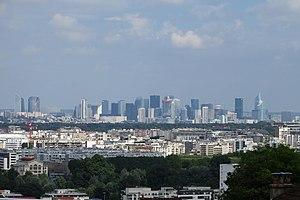
La France compte un certain nombre de gratte-ciel, mais leur nombre et leur taille reste très faible par rapport à l'ensemble des gratte-ciel de grande hauteur à travers le monde. À ce titre, les immeubles de grande hauteur commencent à partir de 28 m, sauf pour les immeubles à usage d'habitation, pour lesquels le seuil est de 50 m.
Paris [pa.ʁi] est la ville la plus peuplée et la capitale de la France.